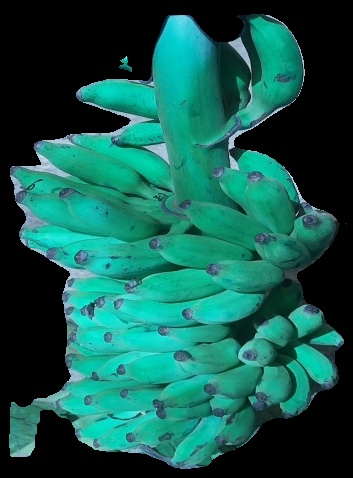
Variety: elakki-bale
Grade: grade3